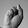
ASL letter: S